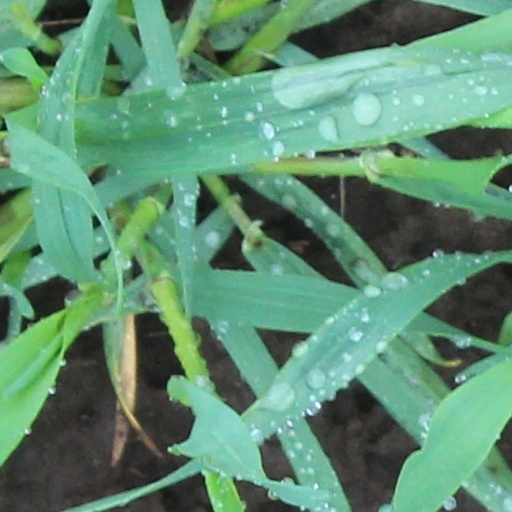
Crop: wheat